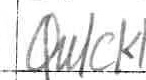
Label: quickly